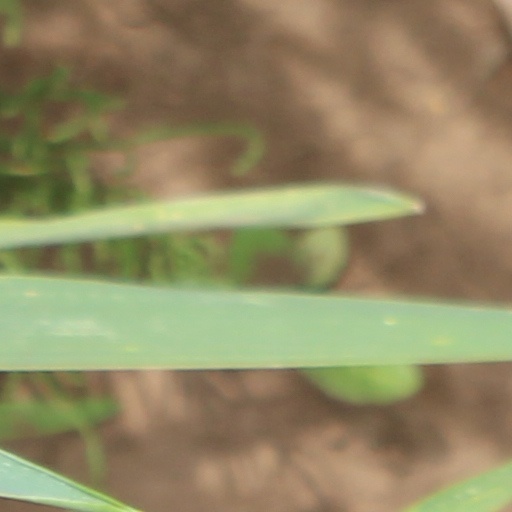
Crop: wheat